Protagoras (dialogue)

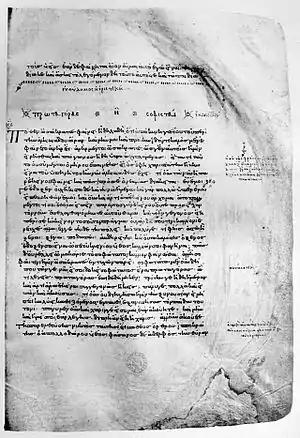

Of the twenty-one people who are specifically said to be present, three are known sophists. In addition to Protagoras himself, there are Hippias of Elis and Prodicus of Ceos. Two of the sons of Pericles are said to be there, Paralus and Xanthippus. With the exception of Aristophanes, all of Socrates' named friends from the ""Symposium"" are in attendance: Eryximachus the doctor, Phaedrus, the lovers Pausanias and Agathon (who is said to be a mere boy at this point), and Alcibiades. Additionally, there are several unnamed foreigners whom Protagoras is said to have picked up in his travels and a servant (a eunuch) in the employ of Callias.